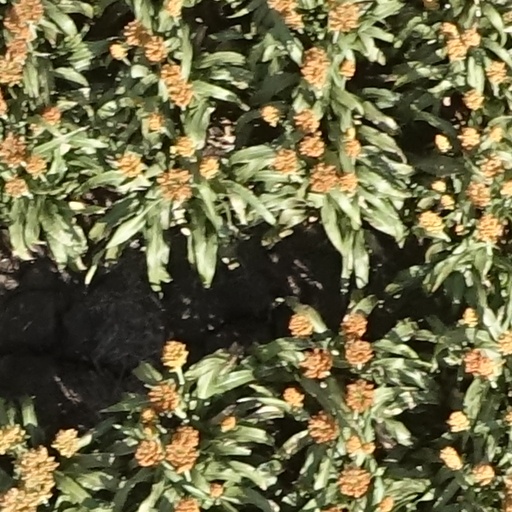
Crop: sorghum